Wilhelm Reinhard (SS officer)

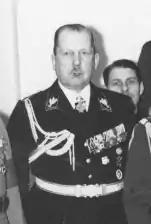
Reinhard in February 1939

Wilhelm Reinhard (18 March 1869 – 18 January 1955) was a German long-serving professional military officer in the Royal Prussian Army, the "Reichswehr" and the "Wehrmacht". A member of the Nazi Party, he became a "General der Infanterie", an SS-"Obergruppenführer" and a member of the "Reichstag". Between 1934 and 1943, he was the leader of the "Kyffhäuserbund", the major veterans' organization in Nazi Germany that was outlawed in 1945 after the end of World War II. He refounded the organization in West Germany and led it until his death.